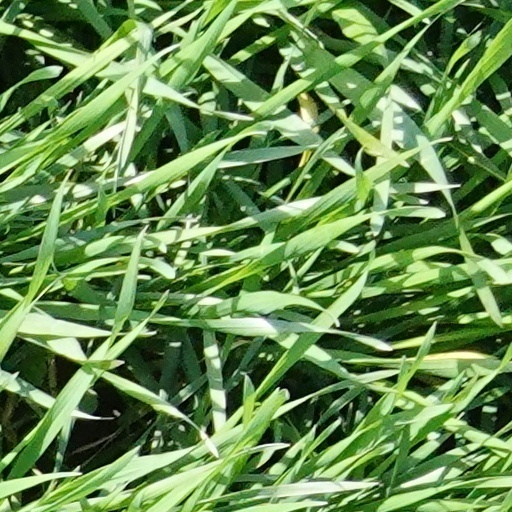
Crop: wheat